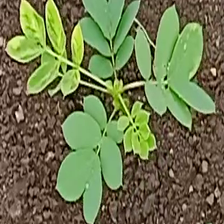
Weed species: Sicklepod_(Senna obtusifolia)